Economy of Spokane, Washington

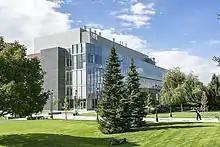
Elson S. Floyd College of Medicine: Educational services and healthcare are the leading industries in Spokane

Expansion abruptly stopped in the 1910s and was followed by a period of population decline, due in large part to Spokane's slowing economy. Control of regional mines and resources became increasingly dominated by national corporations rather than local people and organizations, diverting capital outside of Spokane and decreasing growth and investment opportunities in the city.